History of the Knights Templar

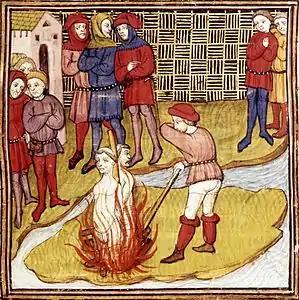
Two Templars burned at the stake, including Jacques de Molay, from a French 15th-century manuscript

In the end, the only three accused of heresy directly by the commission in Paris were Jacques de Molay, Grand Master of the Knights Templar, and his two immediate subordinates; they were to renounce their heresy publicly, when de Molay regained his courage and proclaimed the order's and his innocence along with Geoffrey de Charney. The two were arrested by French authorities as relapsed heretics and burned at the stake in 1314.